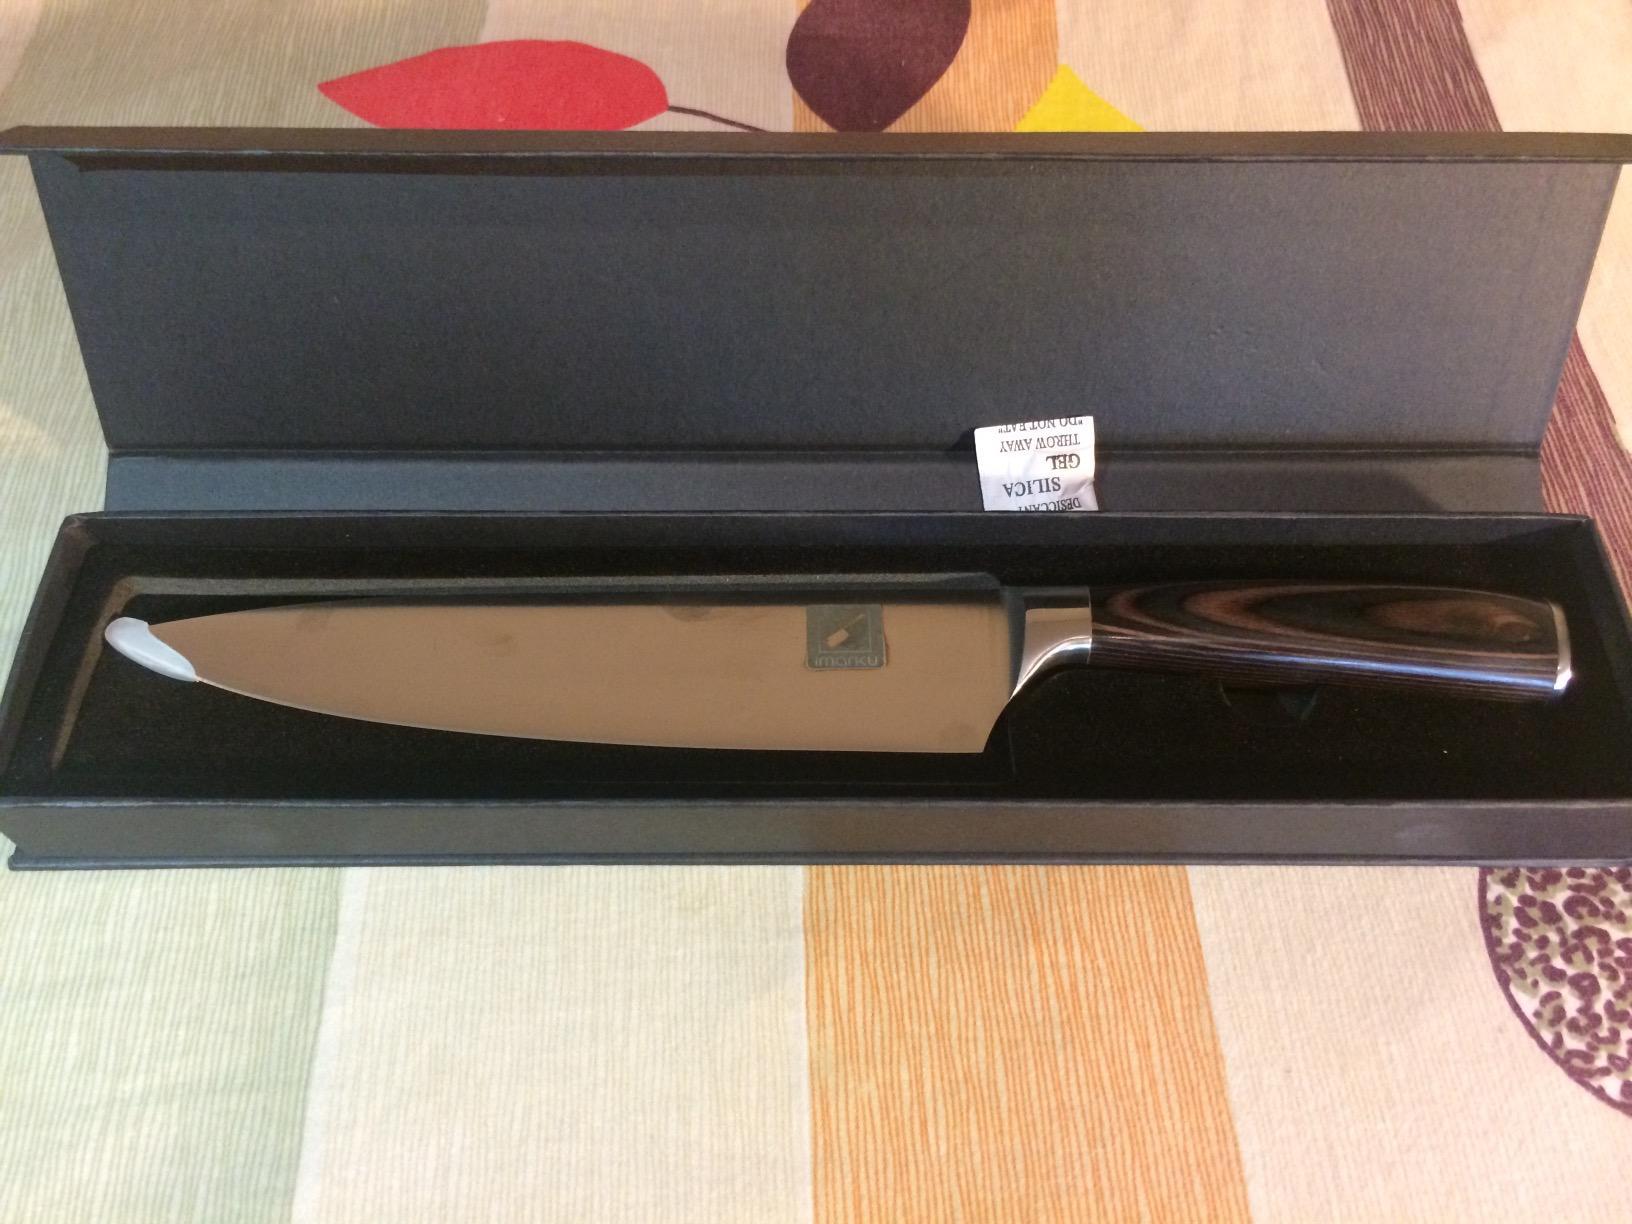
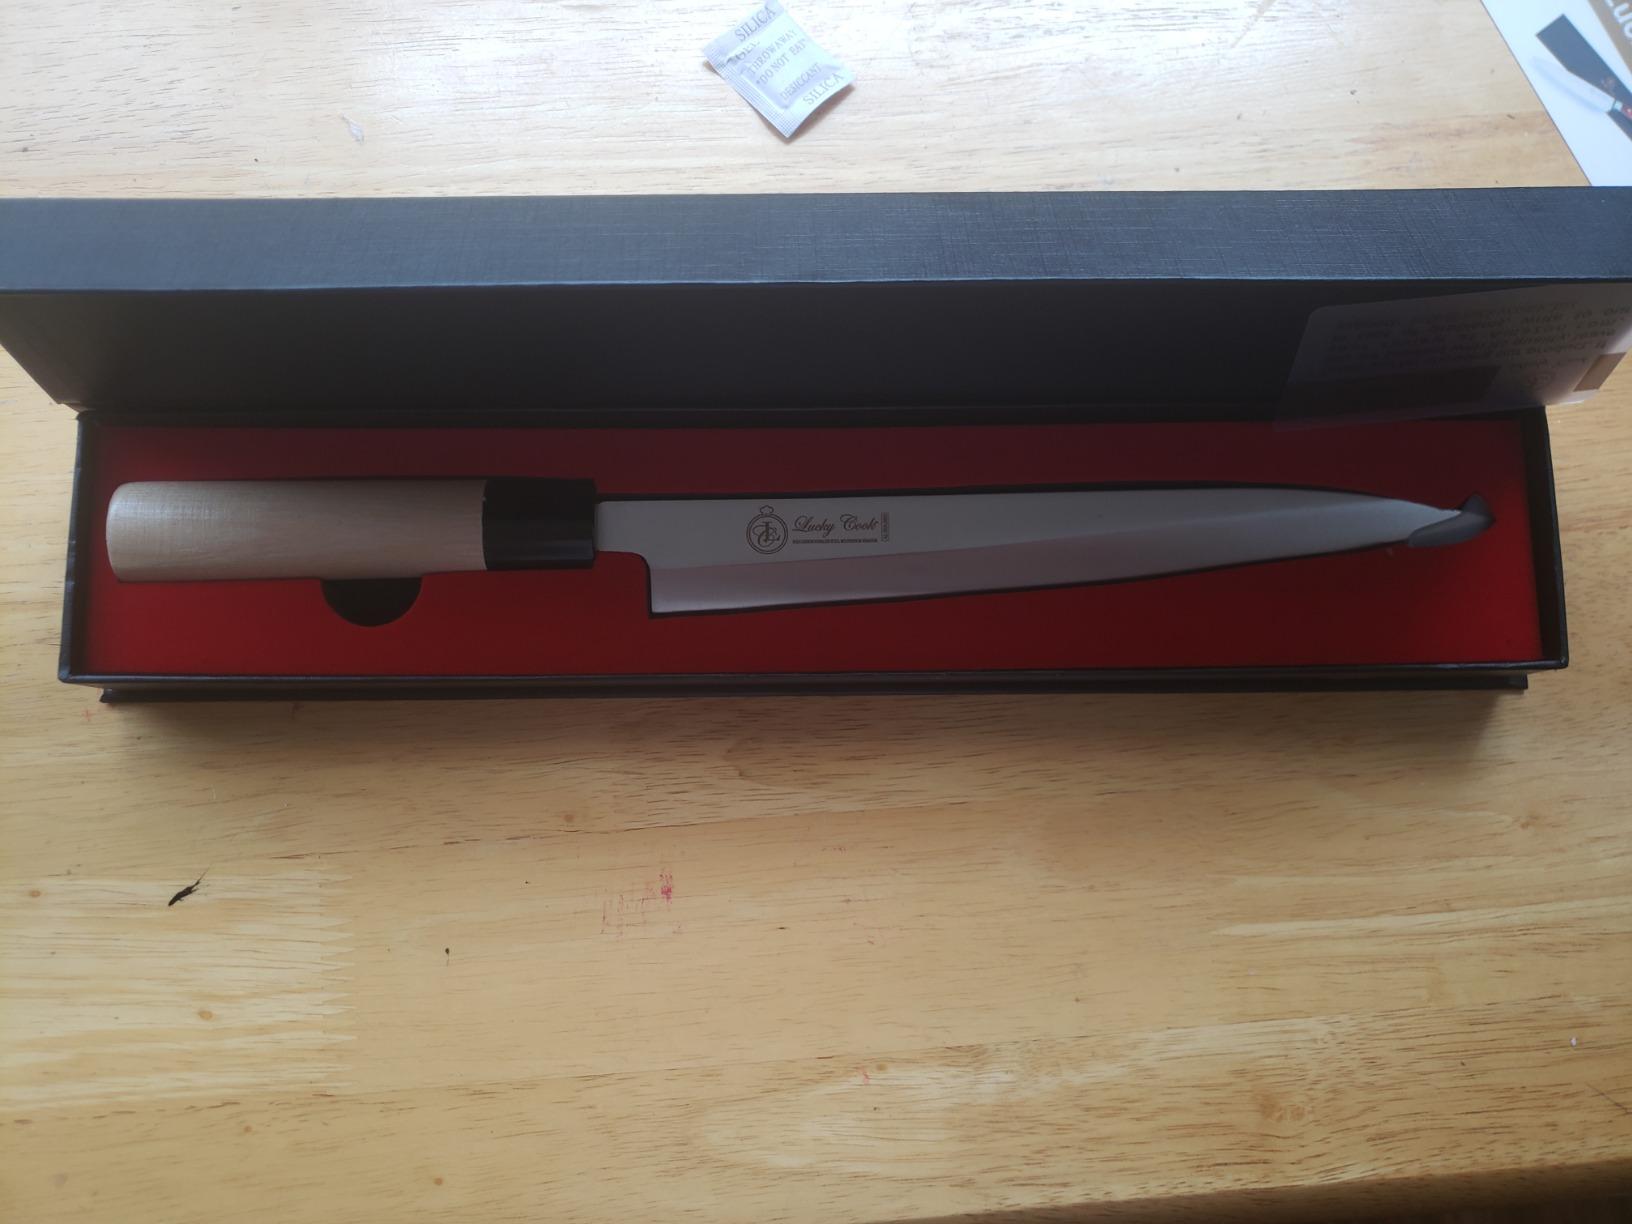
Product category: items_knife
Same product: no